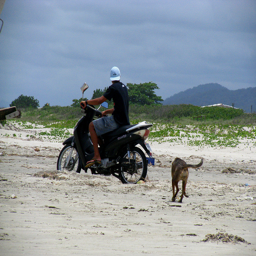
A dog walking and a man riding a motorized scooter on sand.
A man riding a motorcycle with a brown dog following him.
A man on a motorcycle on the beach with a dog.
A man on a motorcycle is with a dog on the beach.
A motorcycle rider being closely followed by a dog.